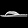
Label: Sandal